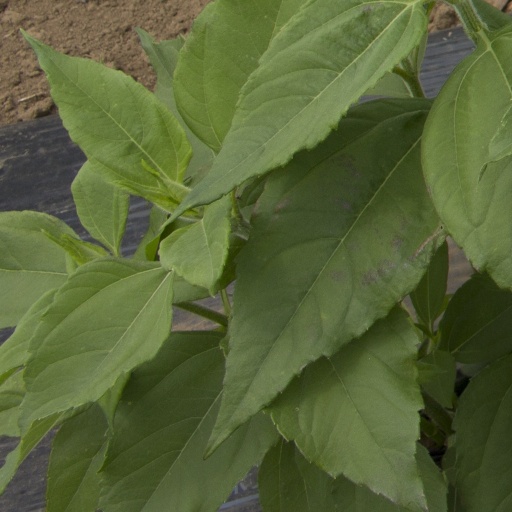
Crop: Jerusalem artichoke